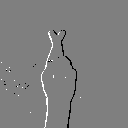
ASL letter: r